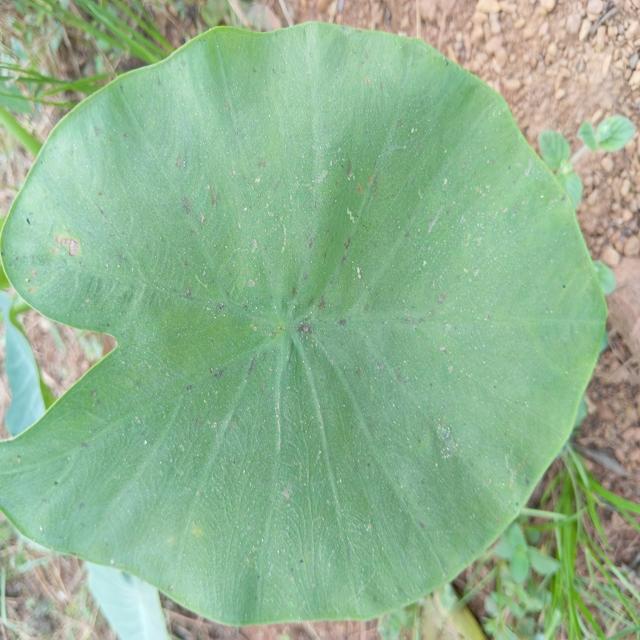
Label: Healthy